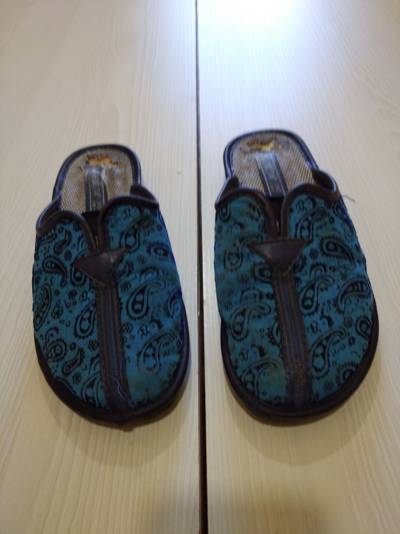
Waste category: shoes